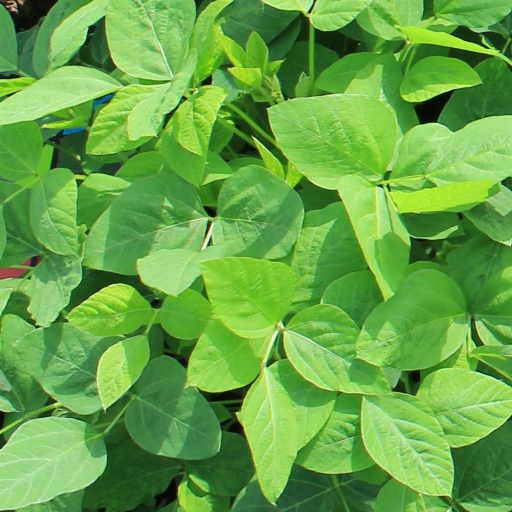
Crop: soybean